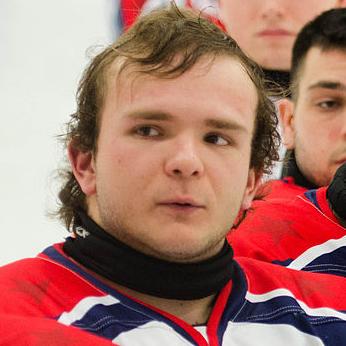
Age: 21